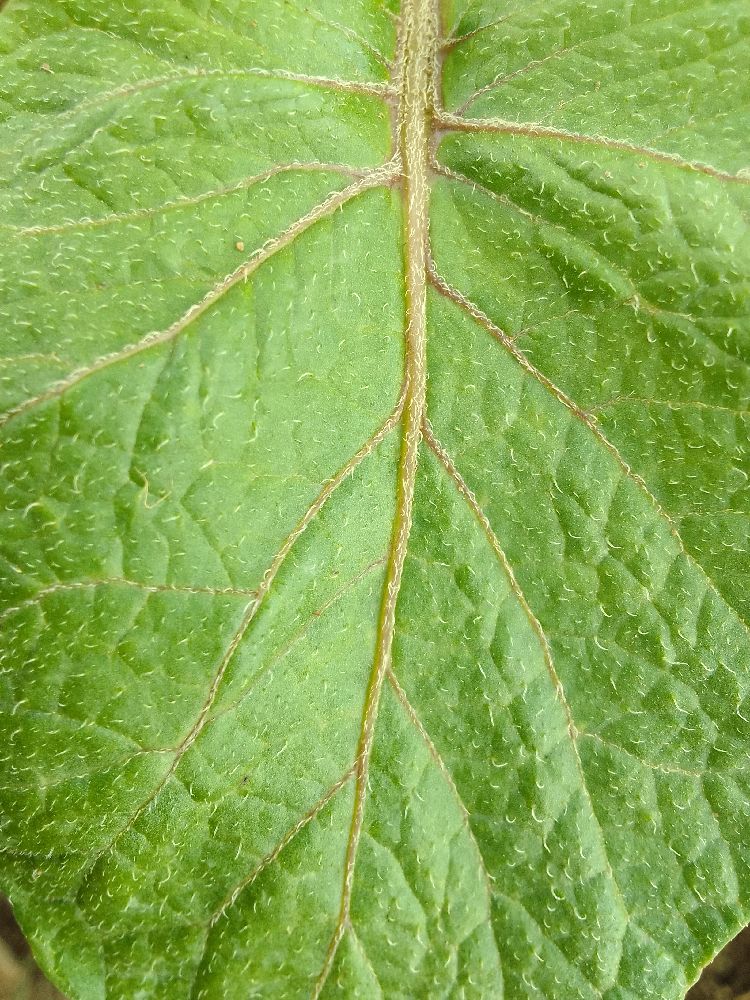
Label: Healthy